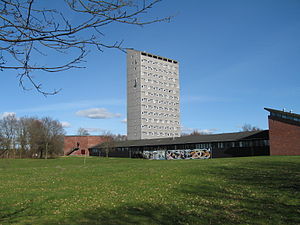
Herning Højskole
Herning Højskole
Herning nu nedlagte højskole
Herning Højskole var en dansk folkehøjskole, der blev grundlagt i 1961 og blev nedlagt i 2007 af økonomiske årsager.